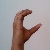
The image shows a hand gesture representing the letter 'C' in Indian Sign Language.